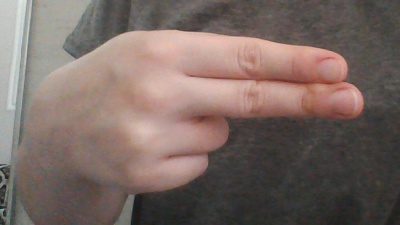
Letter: ain